List of cathedrals in Chad

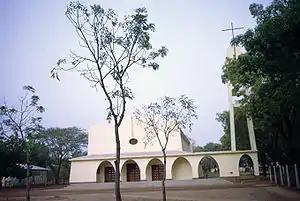
Cathedral of Sts. Peter and Paul in Pala

Cathedrals and pro-cathedrals of the Catholic Church in Chad: